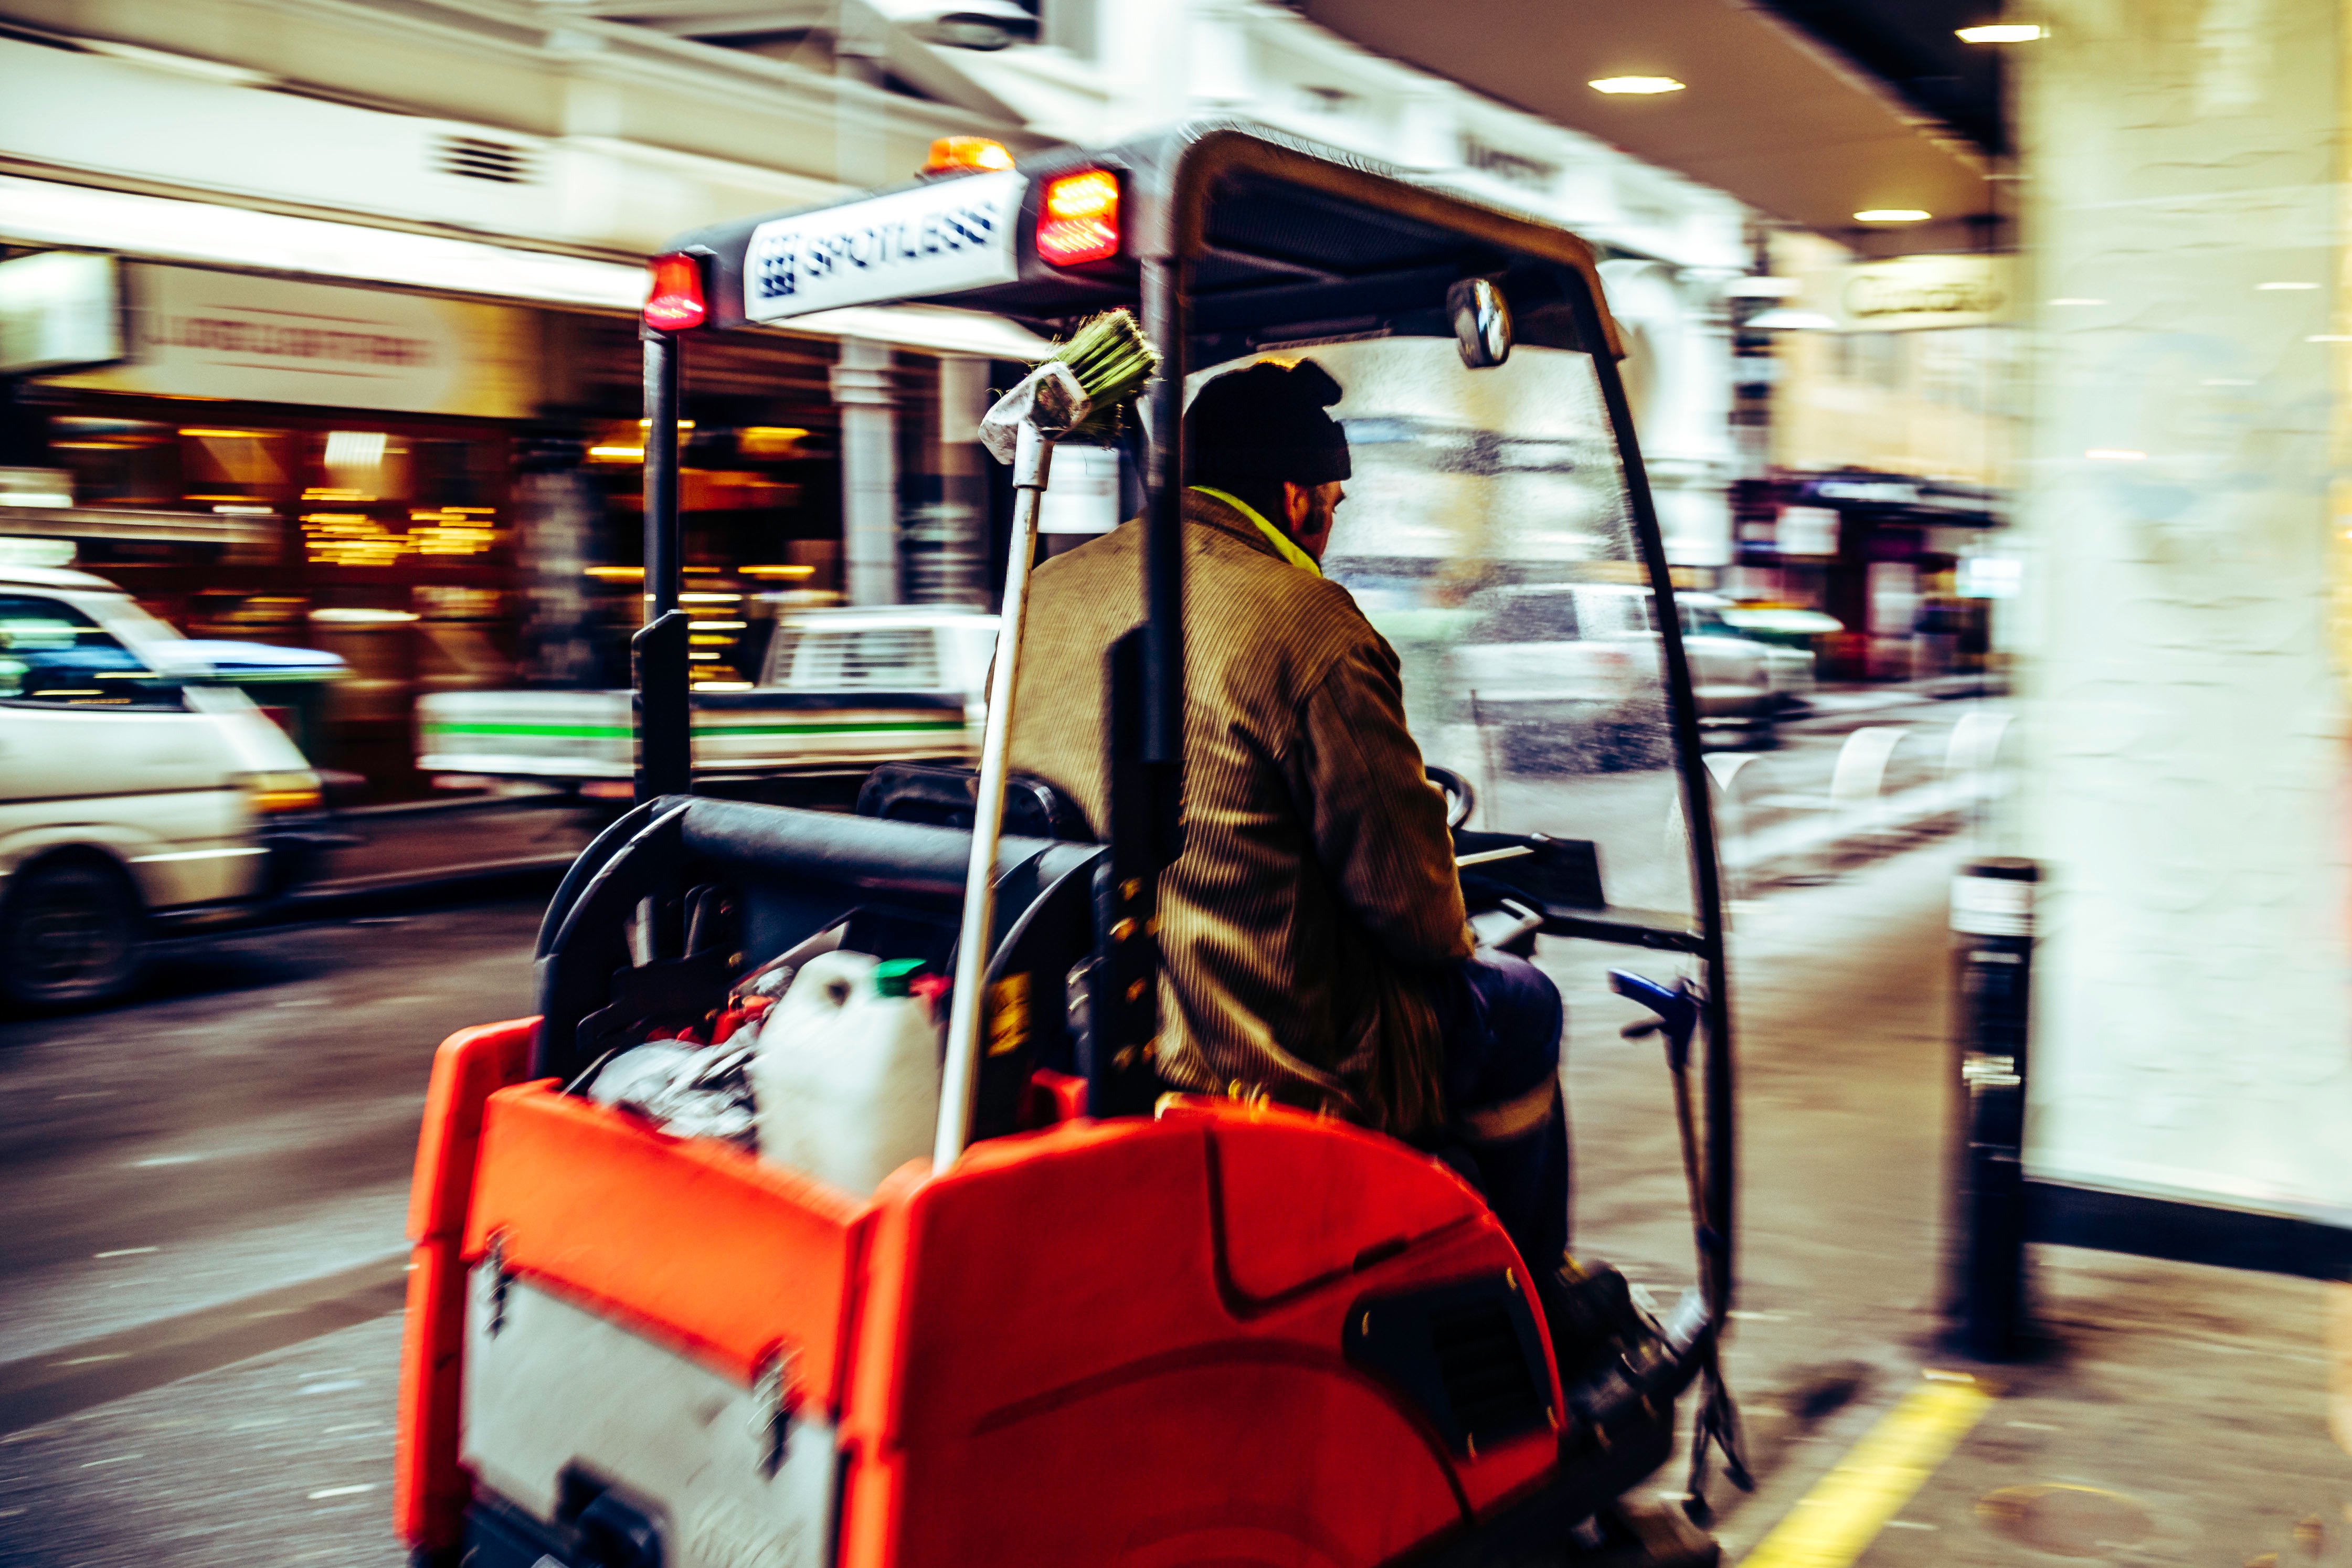
street, transport, vehicle, public transport